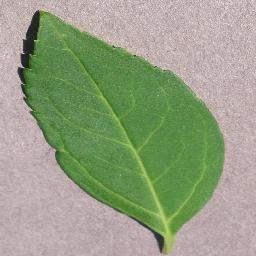
Label: Cherry___healthy